Rygar

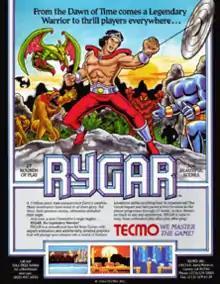
North American arcade flyer

is a 1986 platform video game developed and published by Tecmo for arcades. The player assumes the role of a "Legendary Warrior" who must navigate numerous levels and defeat enemies with a weapon called the "Diskarmor", a razor-sharp shield with a long chain attached to it that operates like a yo-yo. The warrior intends to defeat Ligar, an evil "dominator". Later ports, particularly the NES and Lynx versions, expanded on the near non-existent story from the original.